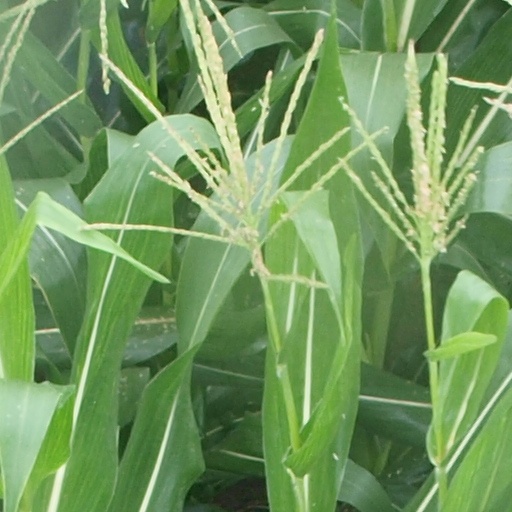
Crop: maize; corn